Niall of the Nine Hostages

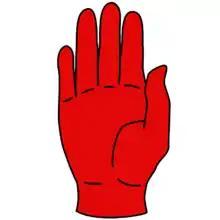
The Uí Néill's "Lámh Dhearg Uladh"

Niall Noígíallach (Old Irish "having nine hostages"), or Niall of the Nine Hostages, was a legendary, semi-historical Irish king who was the ancestor of the Uí Néill dynasties that dominated Ireland from the 6th to the 10th centuries. Historical Irish annalistic and chronicle sources place his reign in the late 4th and early 5th centuries, but modern scholars date him about half a century later.